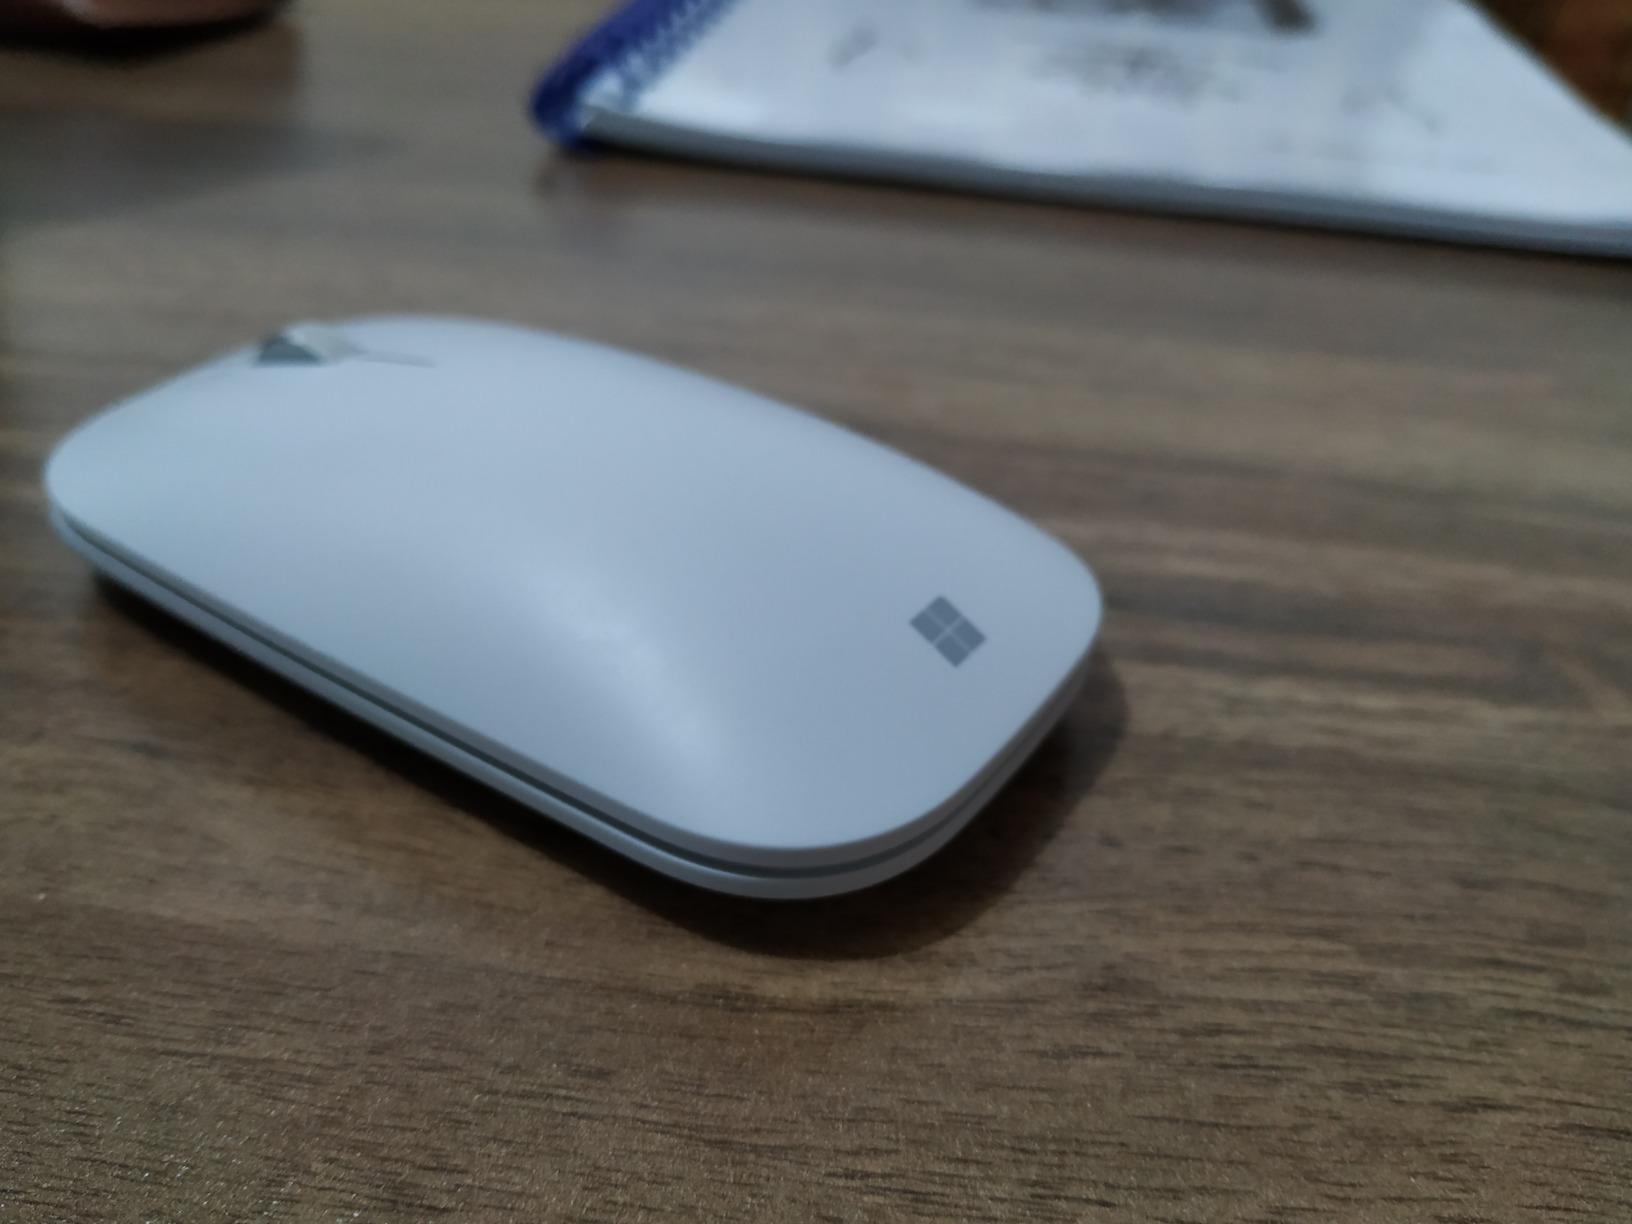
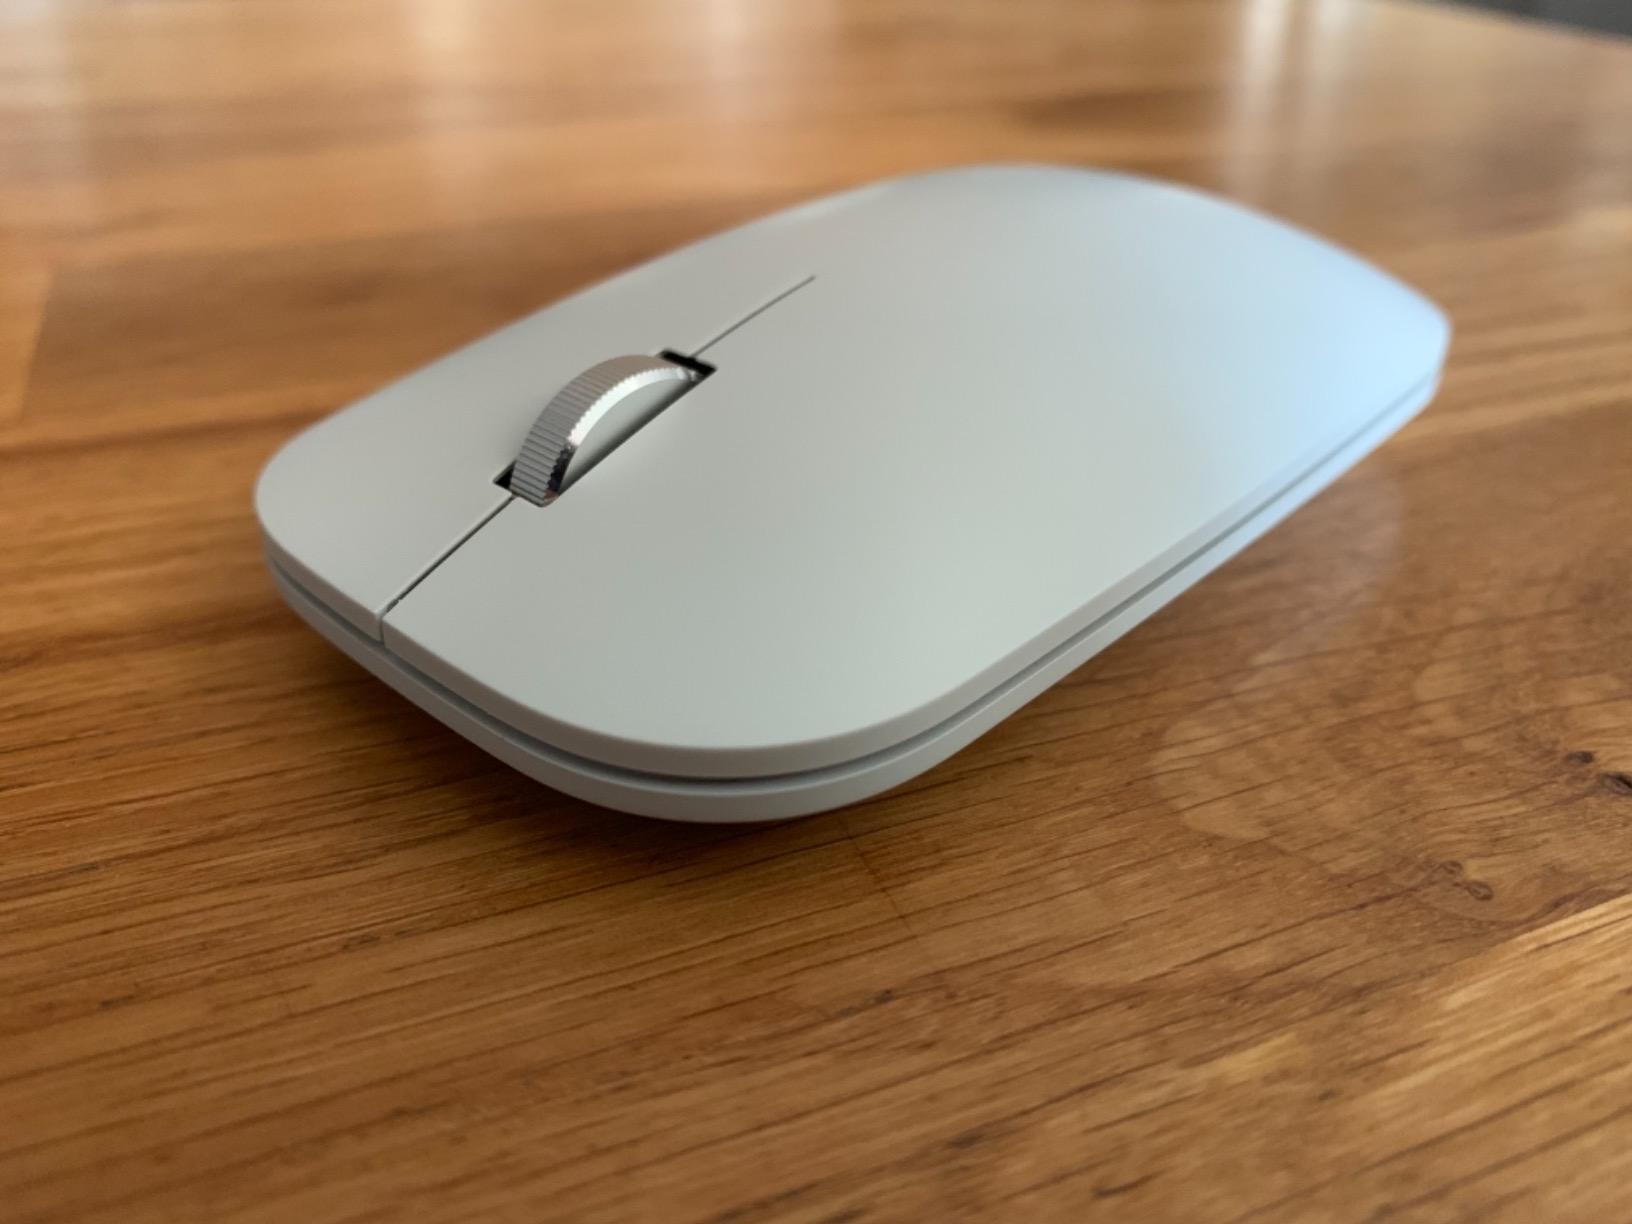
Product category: mouse
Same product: yes